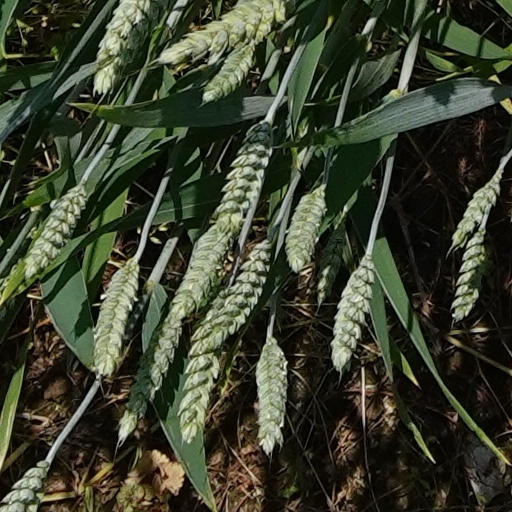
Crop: wheat